Gilling Castle

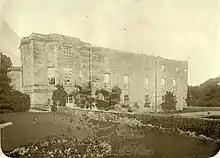
Gilling Castle before 1939

Gilling Castle is a Grade I listed country house near Gilling East, North Yorkshire, England.